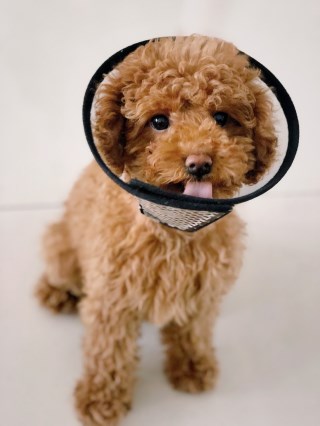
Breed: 7449-n000128-teddy